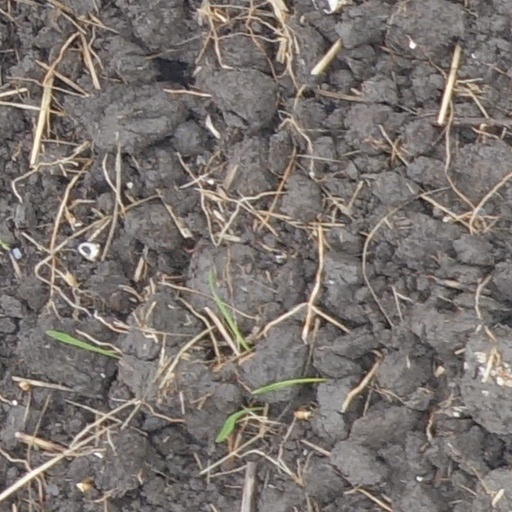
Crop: wheat